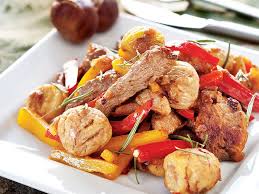
Yemek: et_sote